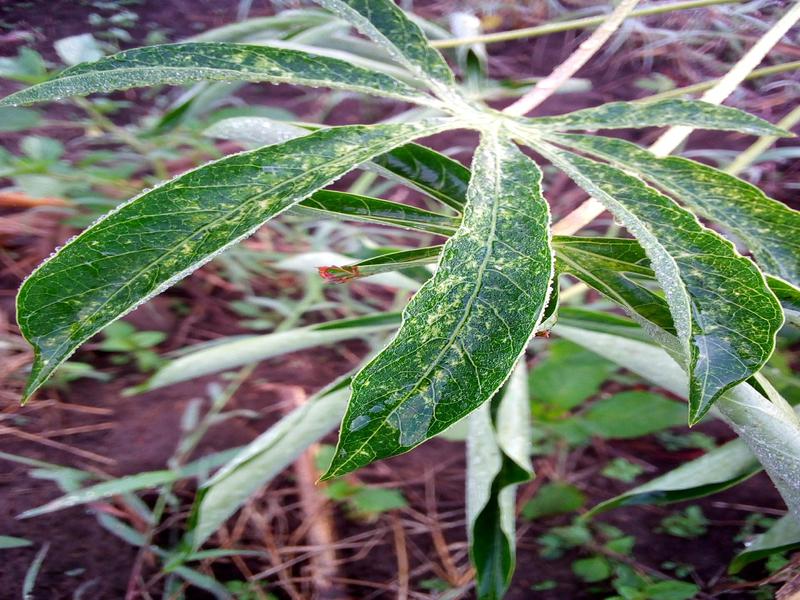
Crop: cassava
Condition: green_mottle